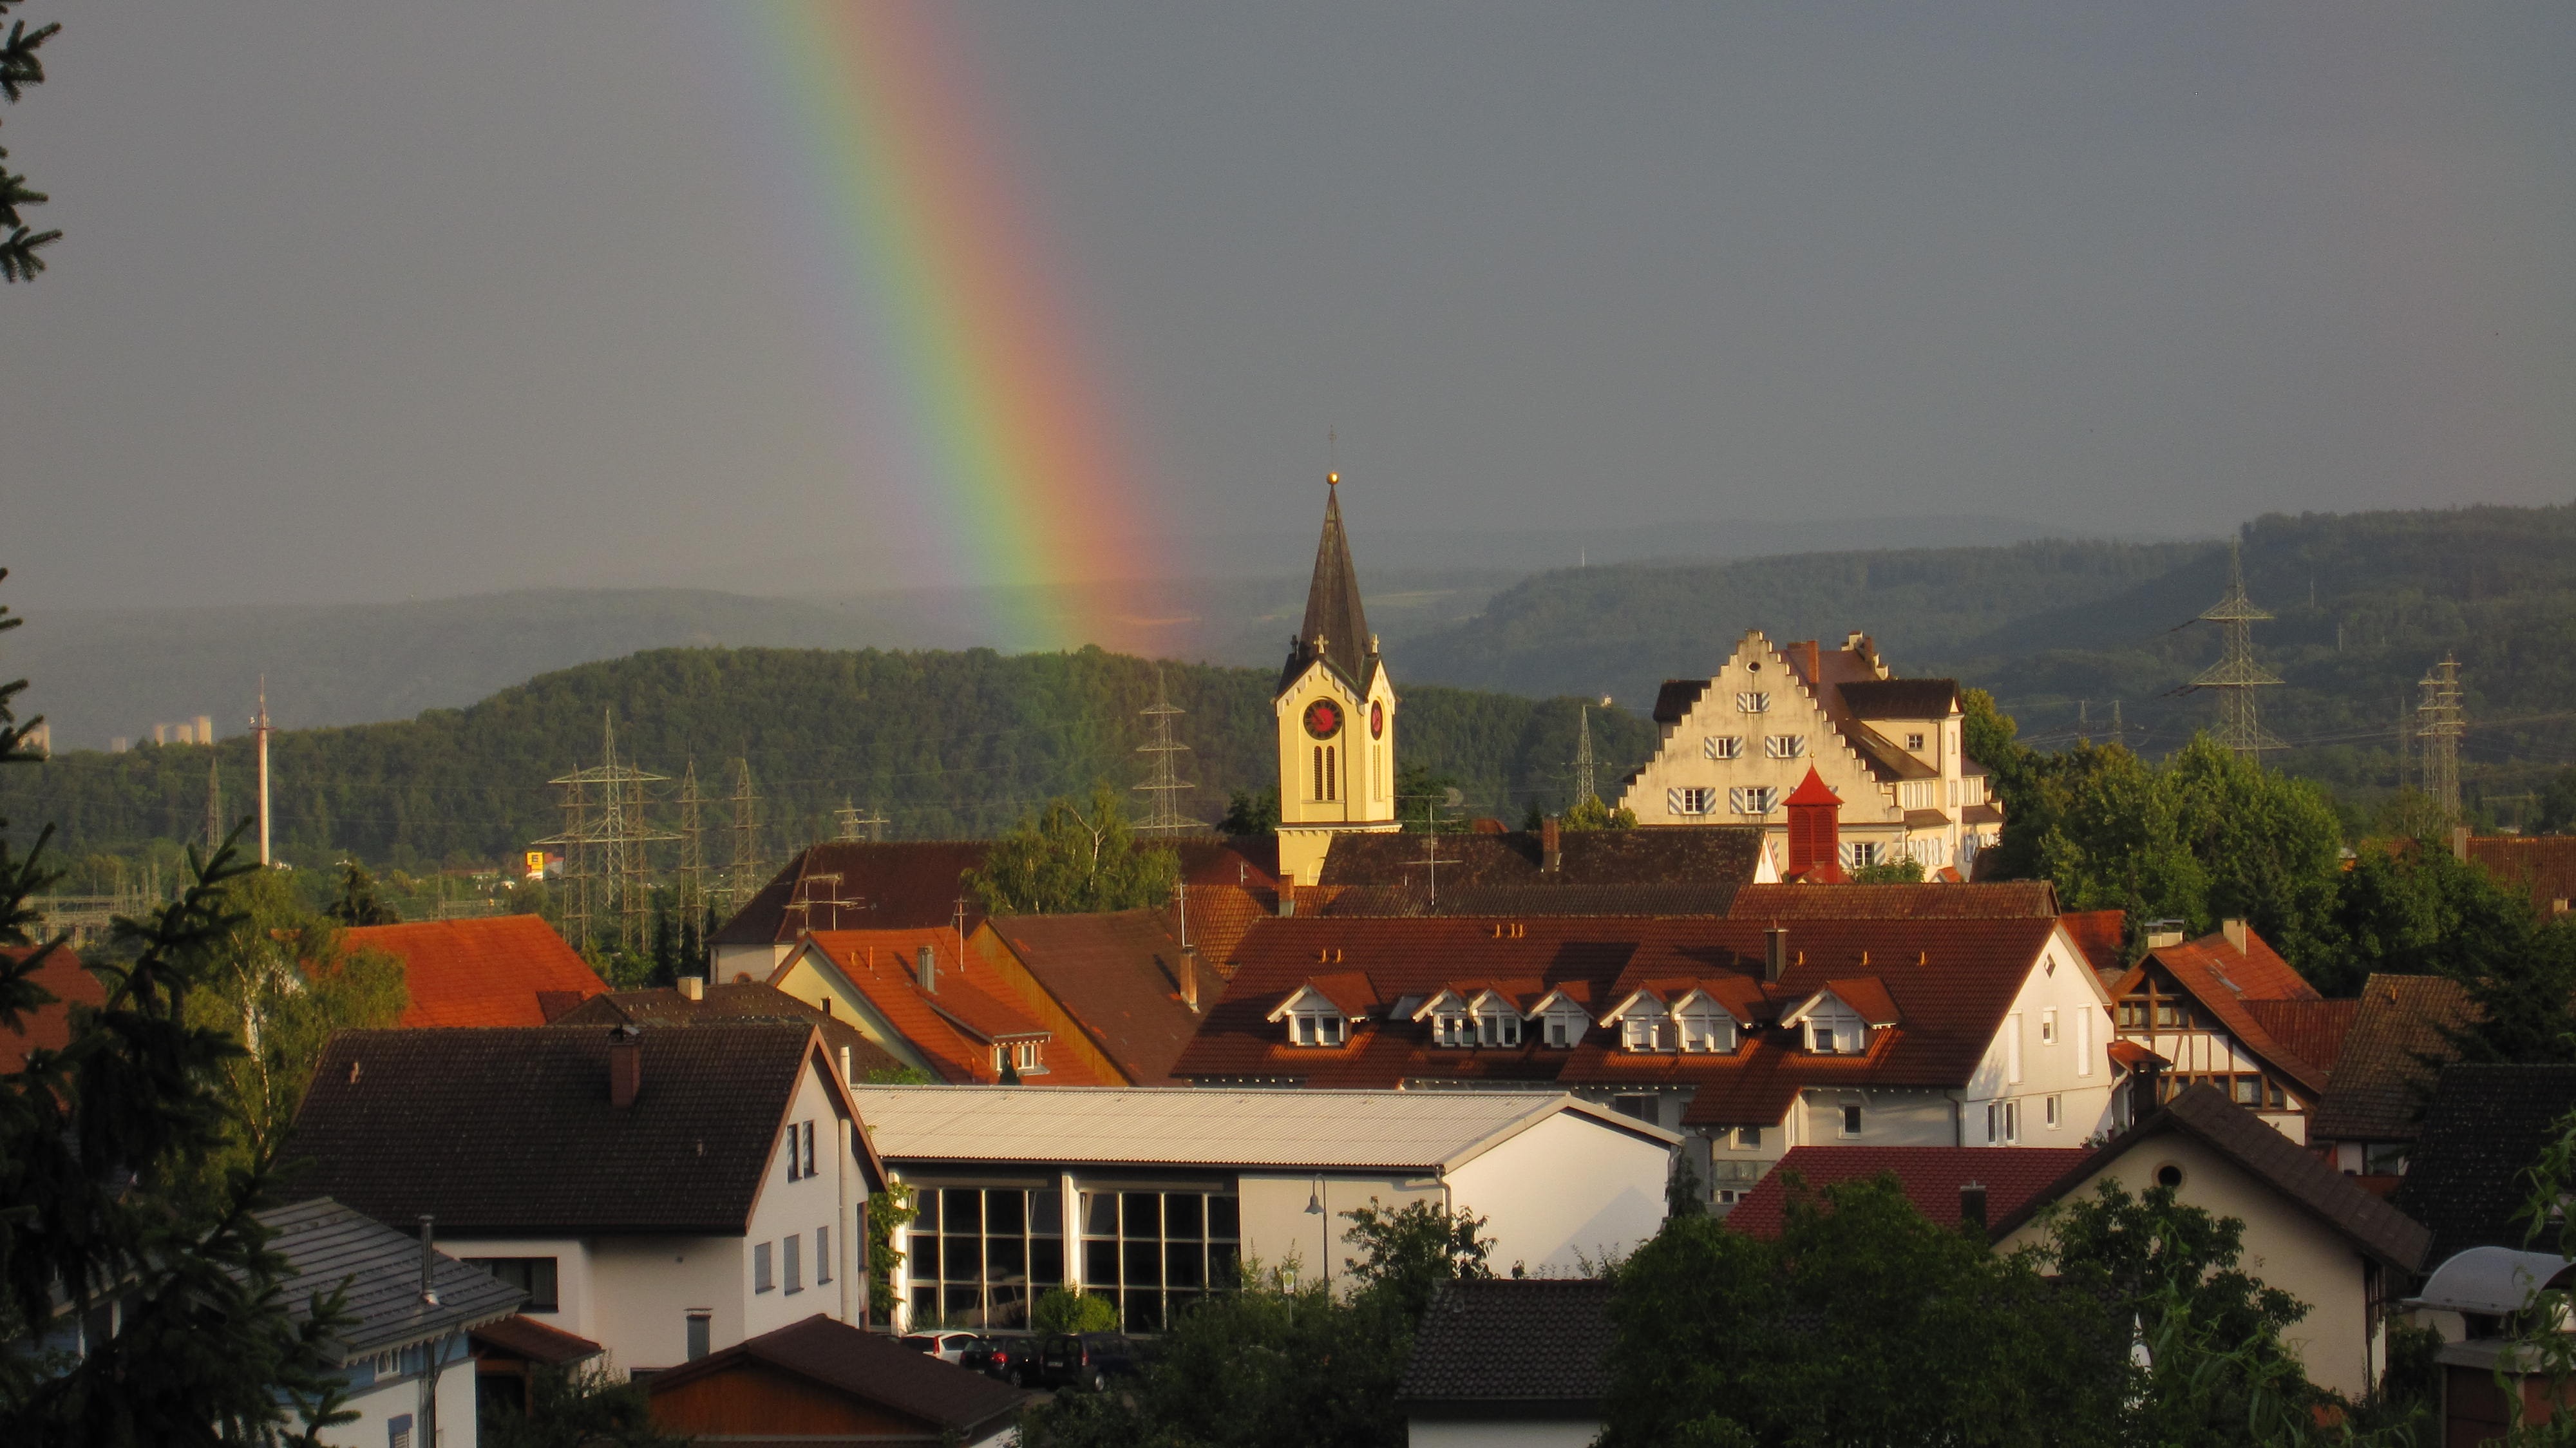
landscape, tree, cloud, sky, morning, town, roof, city, home, village, evening, landmark, tourism, rainbow, tourist attraction, estate, phenomenon, black forest, meteorological phenomenon, historic site, gurtweil